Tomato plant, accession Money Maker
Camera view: bottom (45 deg); turntable rotation: 180 degrees
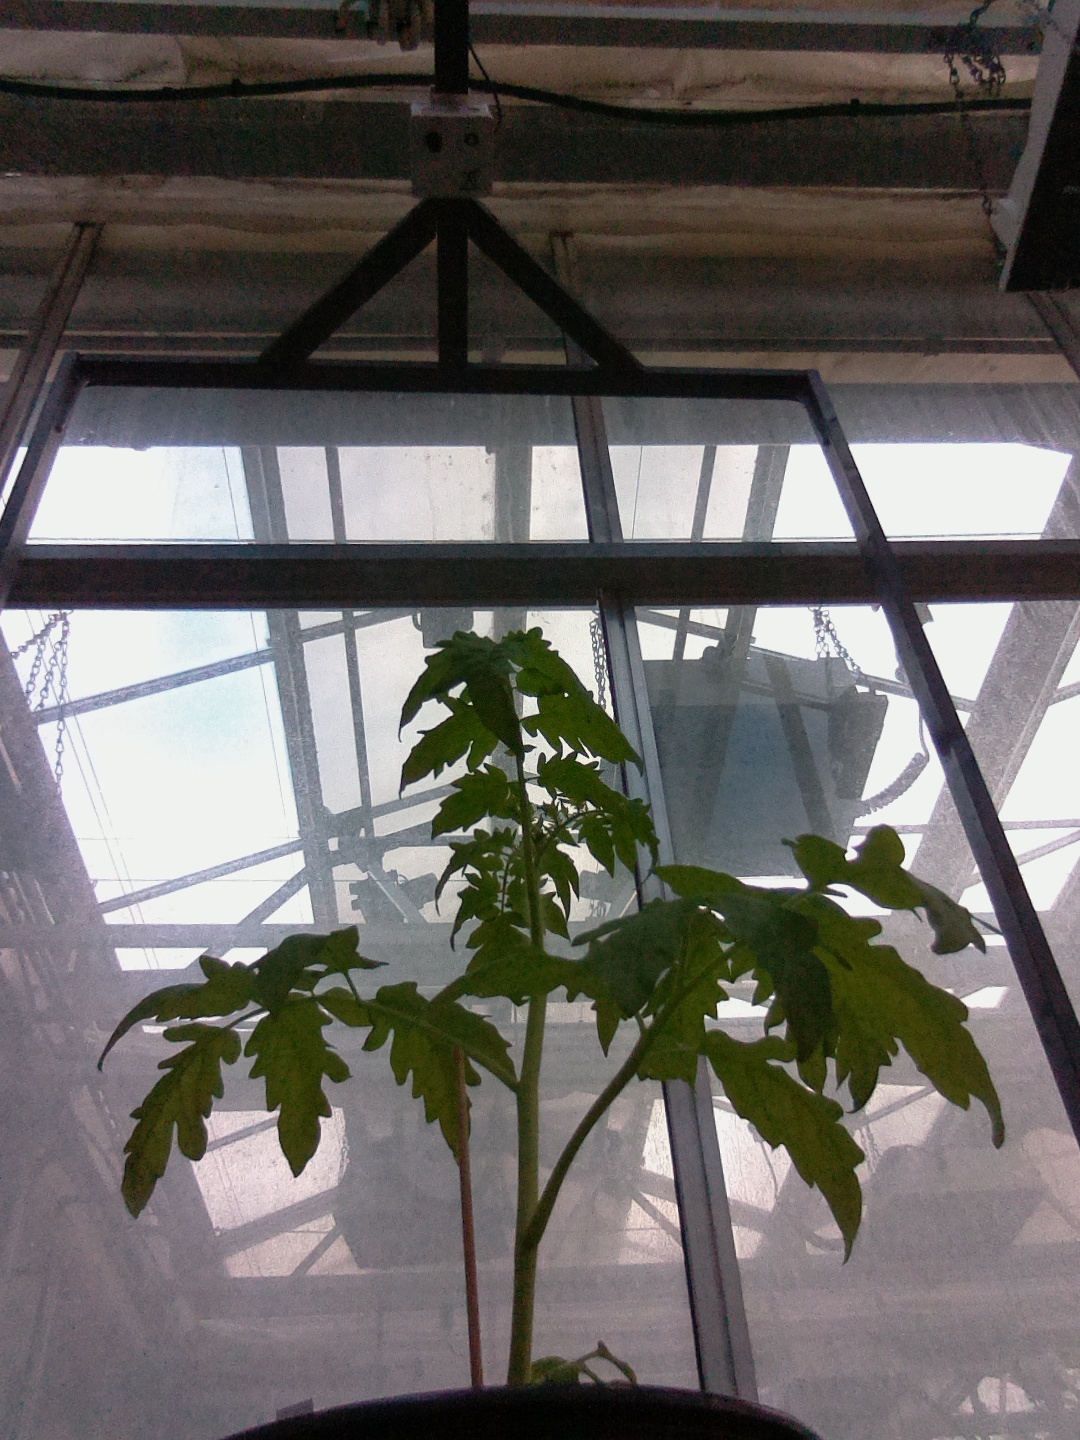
BBCH growth stage 13: 6 of true leaves visible